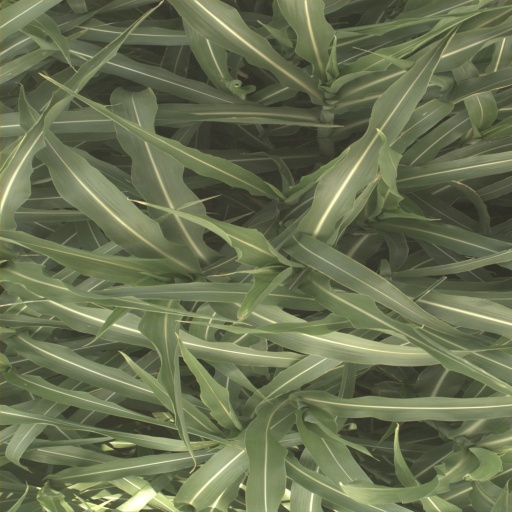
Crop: sorghum